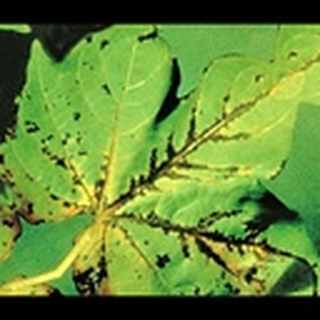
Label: cotton_bacterial_blight